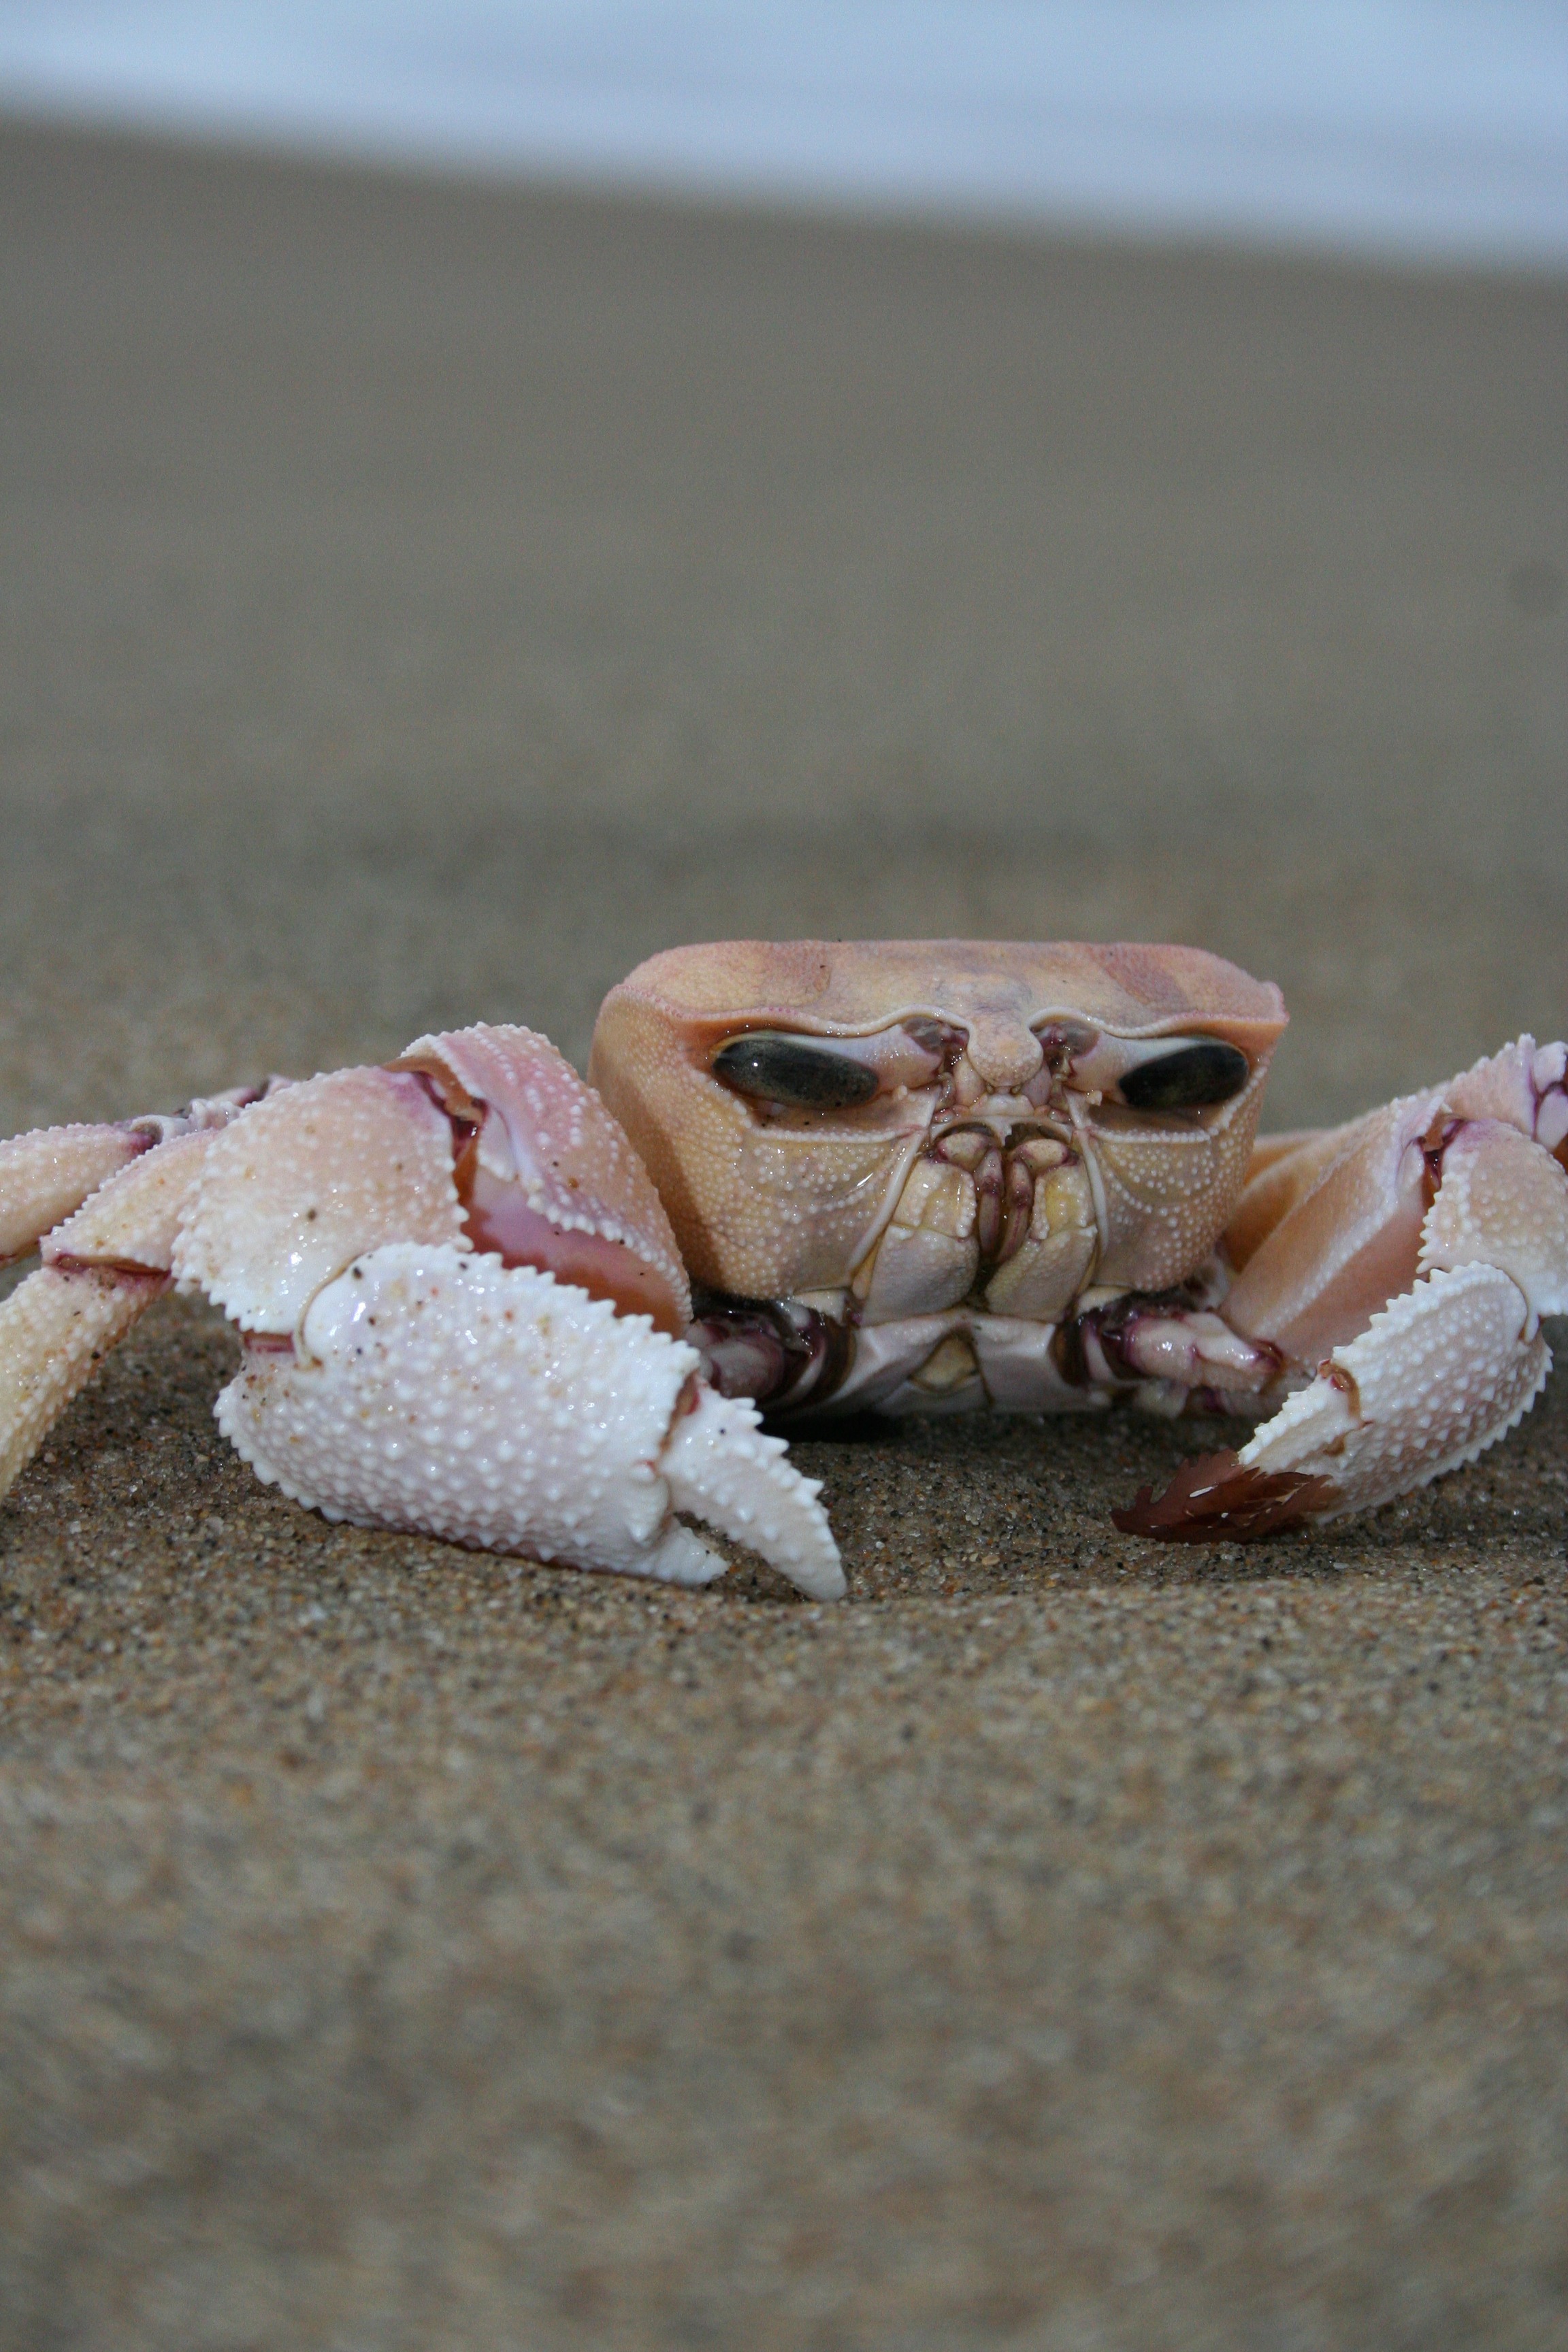
hand, beach, coast, sand, ocean, shore, animal, food, seafood, shellfish, fauna, crab, claw, invertebrate, crustacean, marine, creature, macro photography, arthropod, ocypodidae, decapoda, animal source foods, dungeness crab